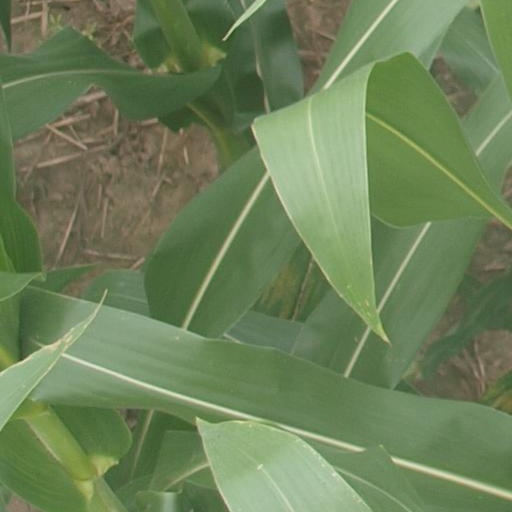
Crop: maize; corn